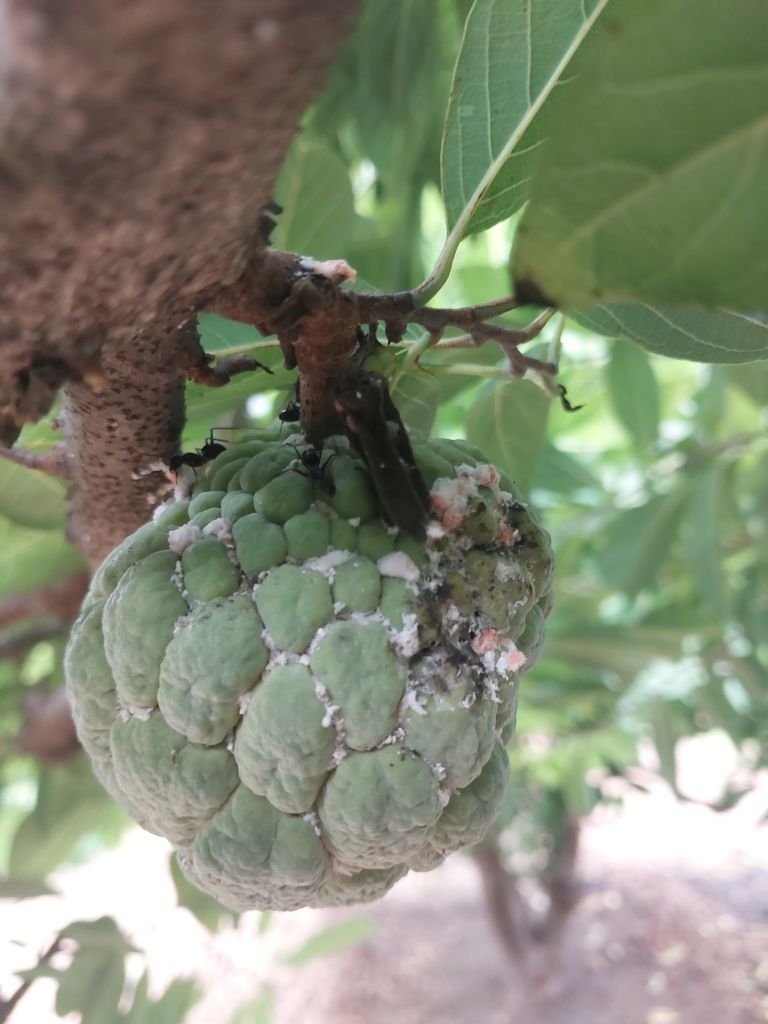
Disease label: Mealy Bug